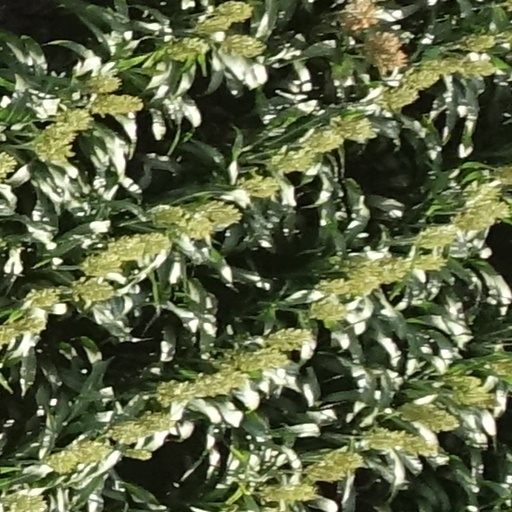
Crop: sorghum